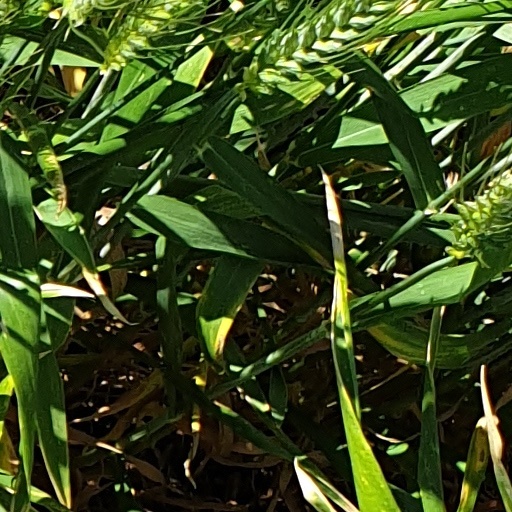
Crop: wheat